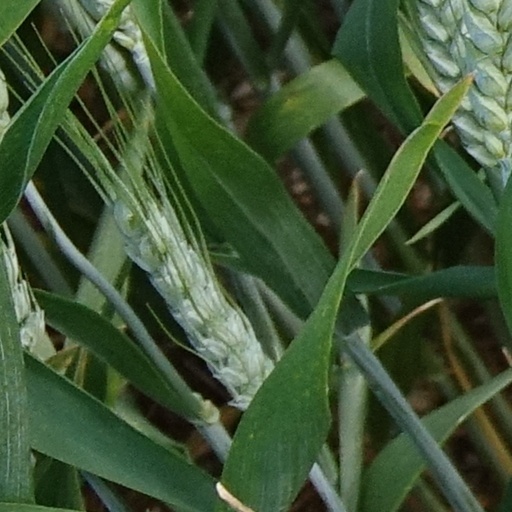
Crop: wheat